South Asian foreign policy of the Barack Obama administration

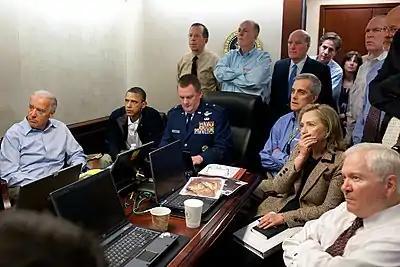
President Barack Obama and Vice President Joe Biden, along with members of the national security team, receive an update on Operation Neptune's Spear, a mission against Osama bin Laden, in one of the conference rooms of the Situation Room of the White House, on May 1, 2011. They are watching live feed from drones operating over the bin Laden complex.

As a presidential candidate, Obama was noted for his tough stance on Pakistan. "If the United States has al Qaeda, bin Laden, top-level lieutenants in our sights, and Pakistan is unable or unwilling to act, then we should take them out," Obama asserted at a September 26, 2008, presidential debate with John McCain. The Republican candidate responded, "You don’t say that out loud. If you have to do things, you have to do things, and you work with the Pakistani government."